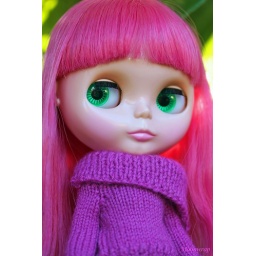
&lt;i&gt;(Deep roll boat neck sweater in acid pink by me.) &lt;/i&gt;